National Government (1937–1939)

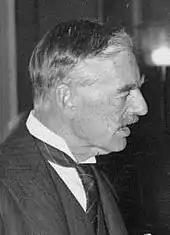
Neville Chamberlain was the serving prime minister

Chamberlain is best known for his appeasement policy, and in particular for his signing of the Munich Agreement in 1938, conceding the Sudetenland region of Czechoslovakia to the Nazi regime. He said it brought "peace in our time" and was widely applauded. He also stepped up Britain's rearmament program, and worked closely with France. When in 1939 Hitler continued his aggression, taking over the rest of Czechoslovakia on 15 March 1939 and threatening Poland, Chamberlain pledged to defend Poland's independence if the latter were attacked. Britain and France declared war two days after the Nazi regime had begun to invade Poland on 1 September 1939.